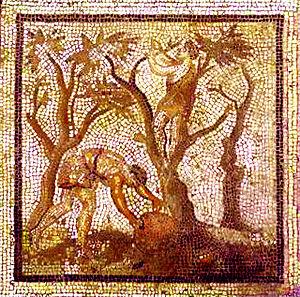
Mosaïque romaine de Saint-Romain-en-Gal
La culture de la vigne en hautain est une méthode culturale connue depuis l'Antiquité. Cette façon de faire fut particulièrement utilisée par les Grecs, les Scythes et les Romains.
Le comtés-rhodaniens, appelé vin de pays des Comtés Rhodaniens jusqu'en 2009, est un vin français d'indication géographique protégée régionale produit sur l'ensemble de la moyenne vallée du Rhône en France.